Team Kaylie

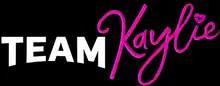

Team Kaylie is an American television sitcom created by Tracy Bitterolf and developed by Pamela Eells O'Connell, directed by Bob Koherr and starring Bryana Salaz and Alison Fernandez.